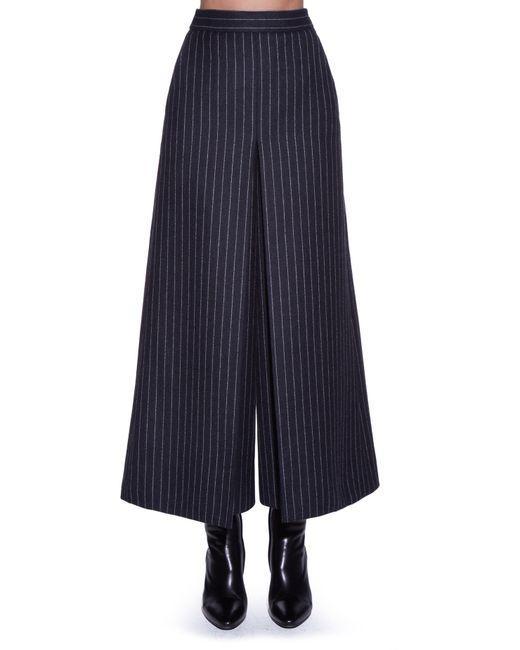
Gestreifte Hochhaushose in blauer Farbe mit Futter